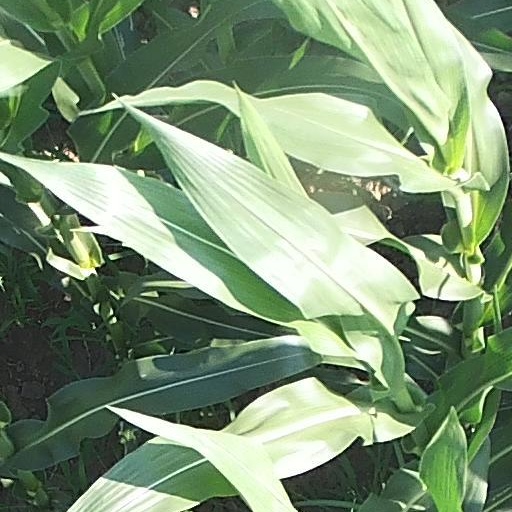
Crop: maize; corn